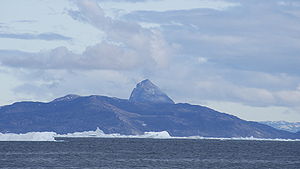
Ikerasak
Ikerasak, er en bygd på en ø medsamme navn i den tidligere Uummannaq Kommune, fra 2009 Qaasuitsup Kommune i Vestgrønland. Bygden, der har 237 indbyggere, ligger ca. 45 km fra Uummannaq by. Position: 70°30′10″N, 51°18′10″W.